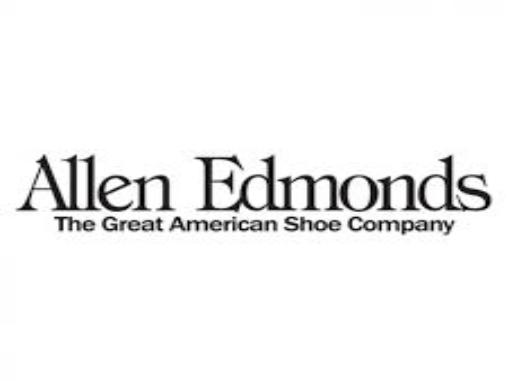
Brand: Allen Edmonds
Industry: Clothes